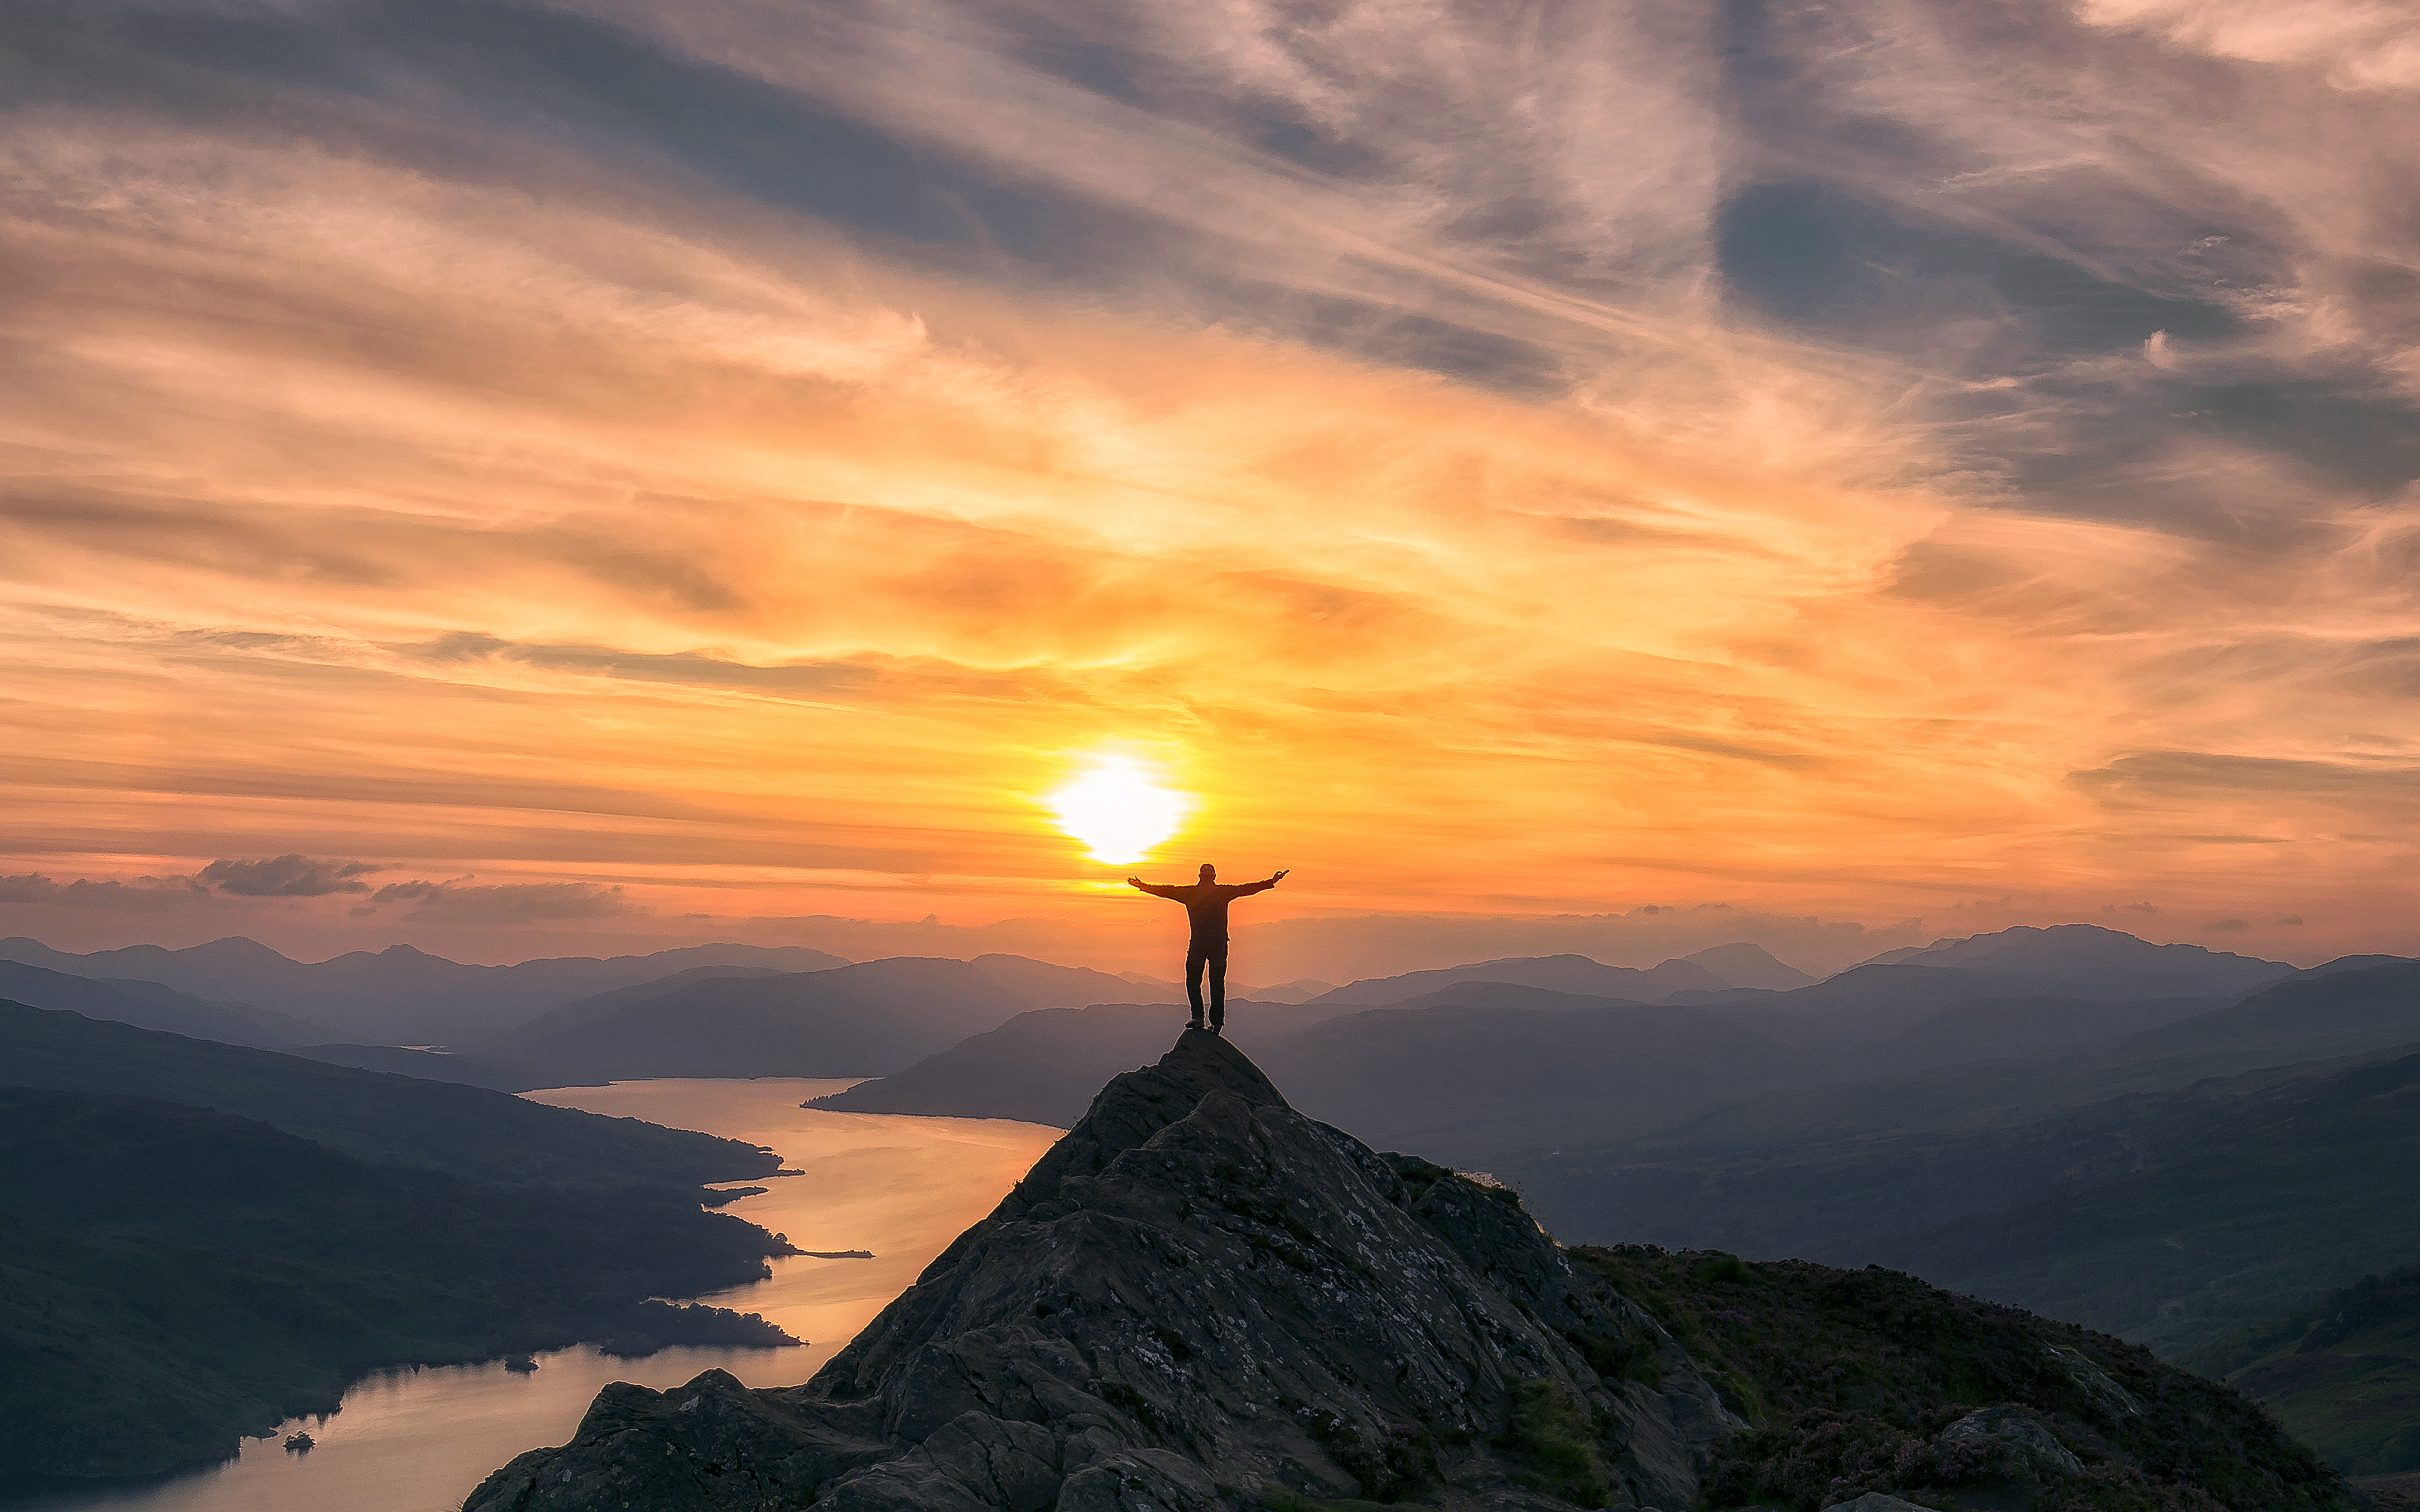
sea, horizon, mountain, cloud, sky, sun, sunrise, sunset, sunlight, morning, hill, dawn, dusk, evening, scotland, trossachs, lochkatrine, benaan, afterglow, mountainous landforms